Cromemco Bytesaver

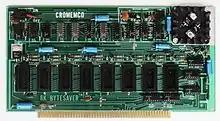
Cromemco 8K Bytesaver (1976)

The Bytesaver, introduced by Cromemco in 1976, was the first programmable memory board for the MITS Altair and S-100 bus microcomputer systems. The Bytesaver had sockets for 8 UV-erasable EPROMs providing up to 8 Kbytes of storage. The EPROMs could be programmed by the Bytesaver, or read as computer memory. In the history of microcomputer systems, the Bytesaver was the first viable alternative to the use of punched paper tape for storing programs, and has been called “a great advance in microcomputer technology”.